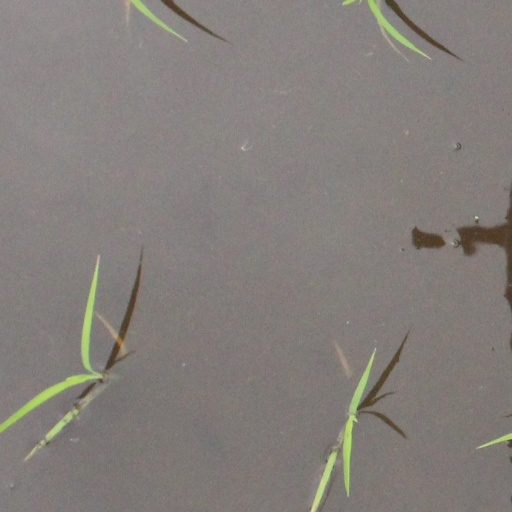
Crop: rice